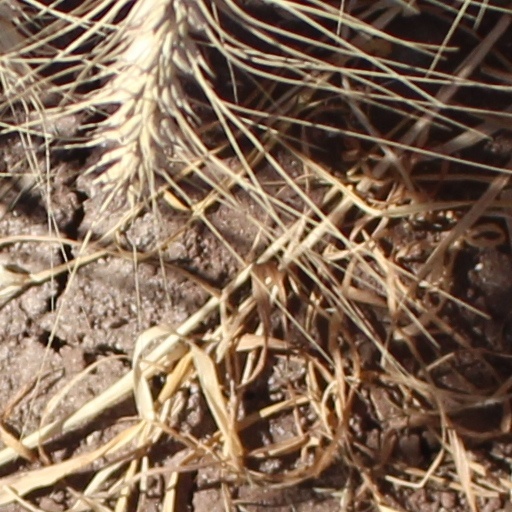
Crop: wheat